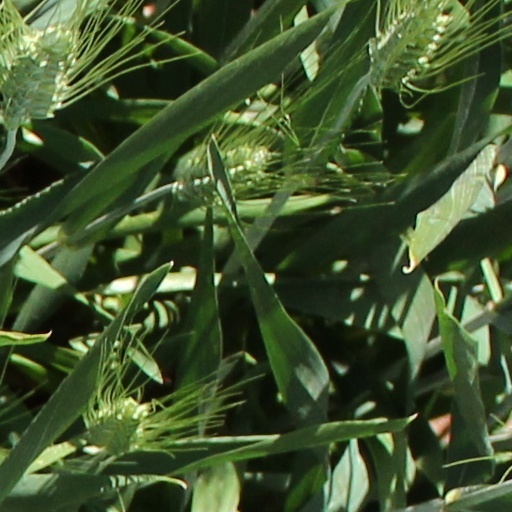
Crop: wheat